The Bassoon King

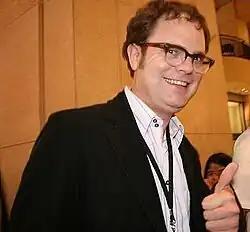
Wilson is pictured in October 2007 at the "Dan in Real Life" premiere.

"Publishers Weekly" responded favorably to the book, with the publication's review commenting that "Wilson’s story is engaging" and that readers "will relish his experiences". The review also cited Wilson's "digressions on favorite albums, unremarkable jobs, and his various acting teachers" coupled with the author's "description of gritty, raucous Manhattan".